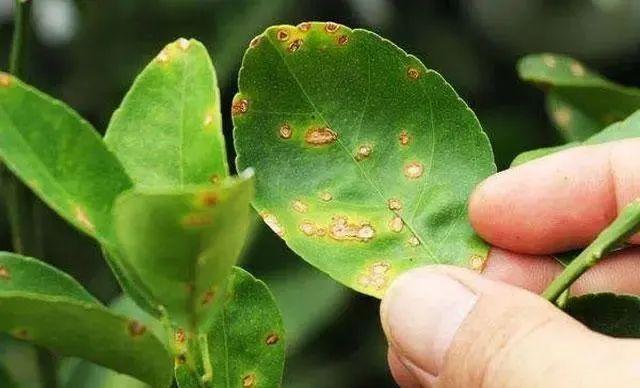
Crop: unknown
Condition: citrus_citrus_canker